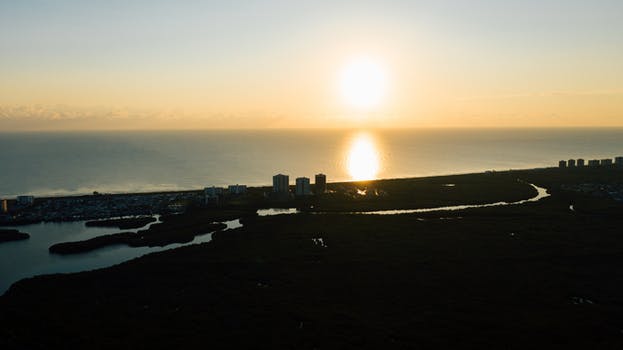
Label: No Watermark